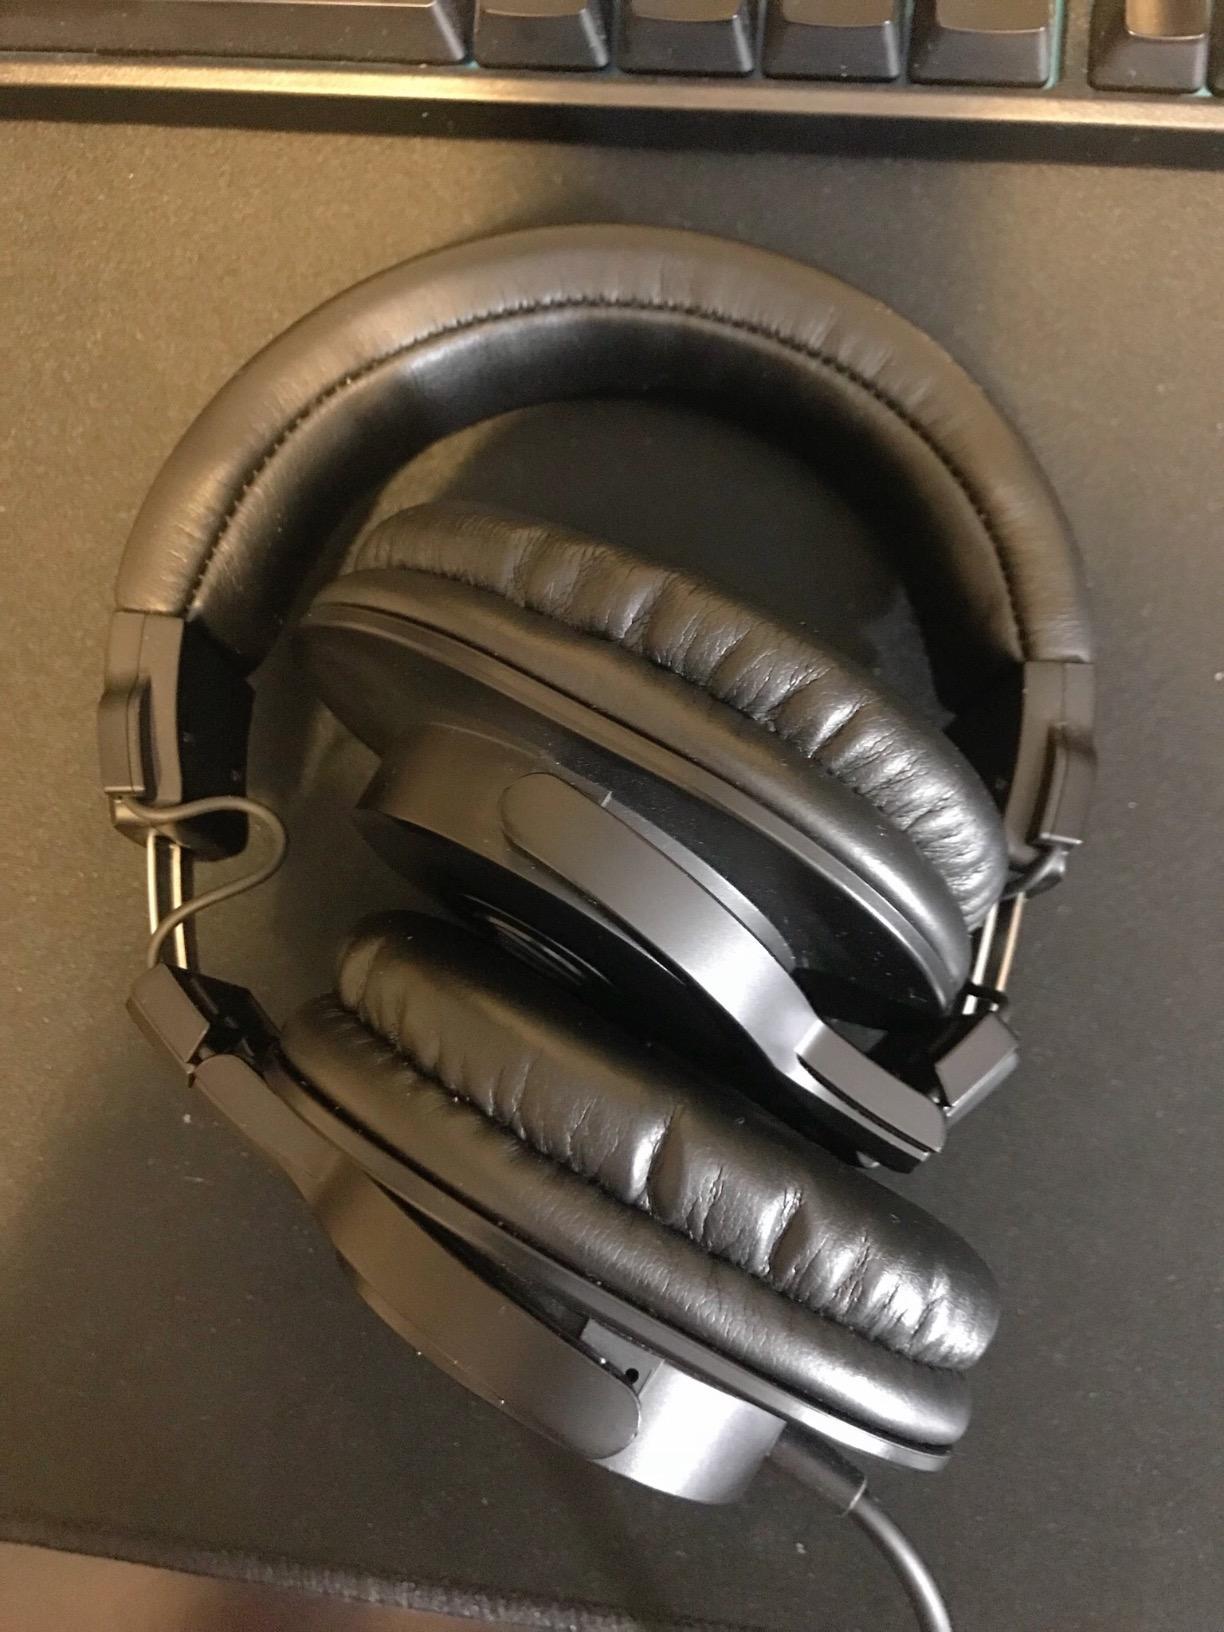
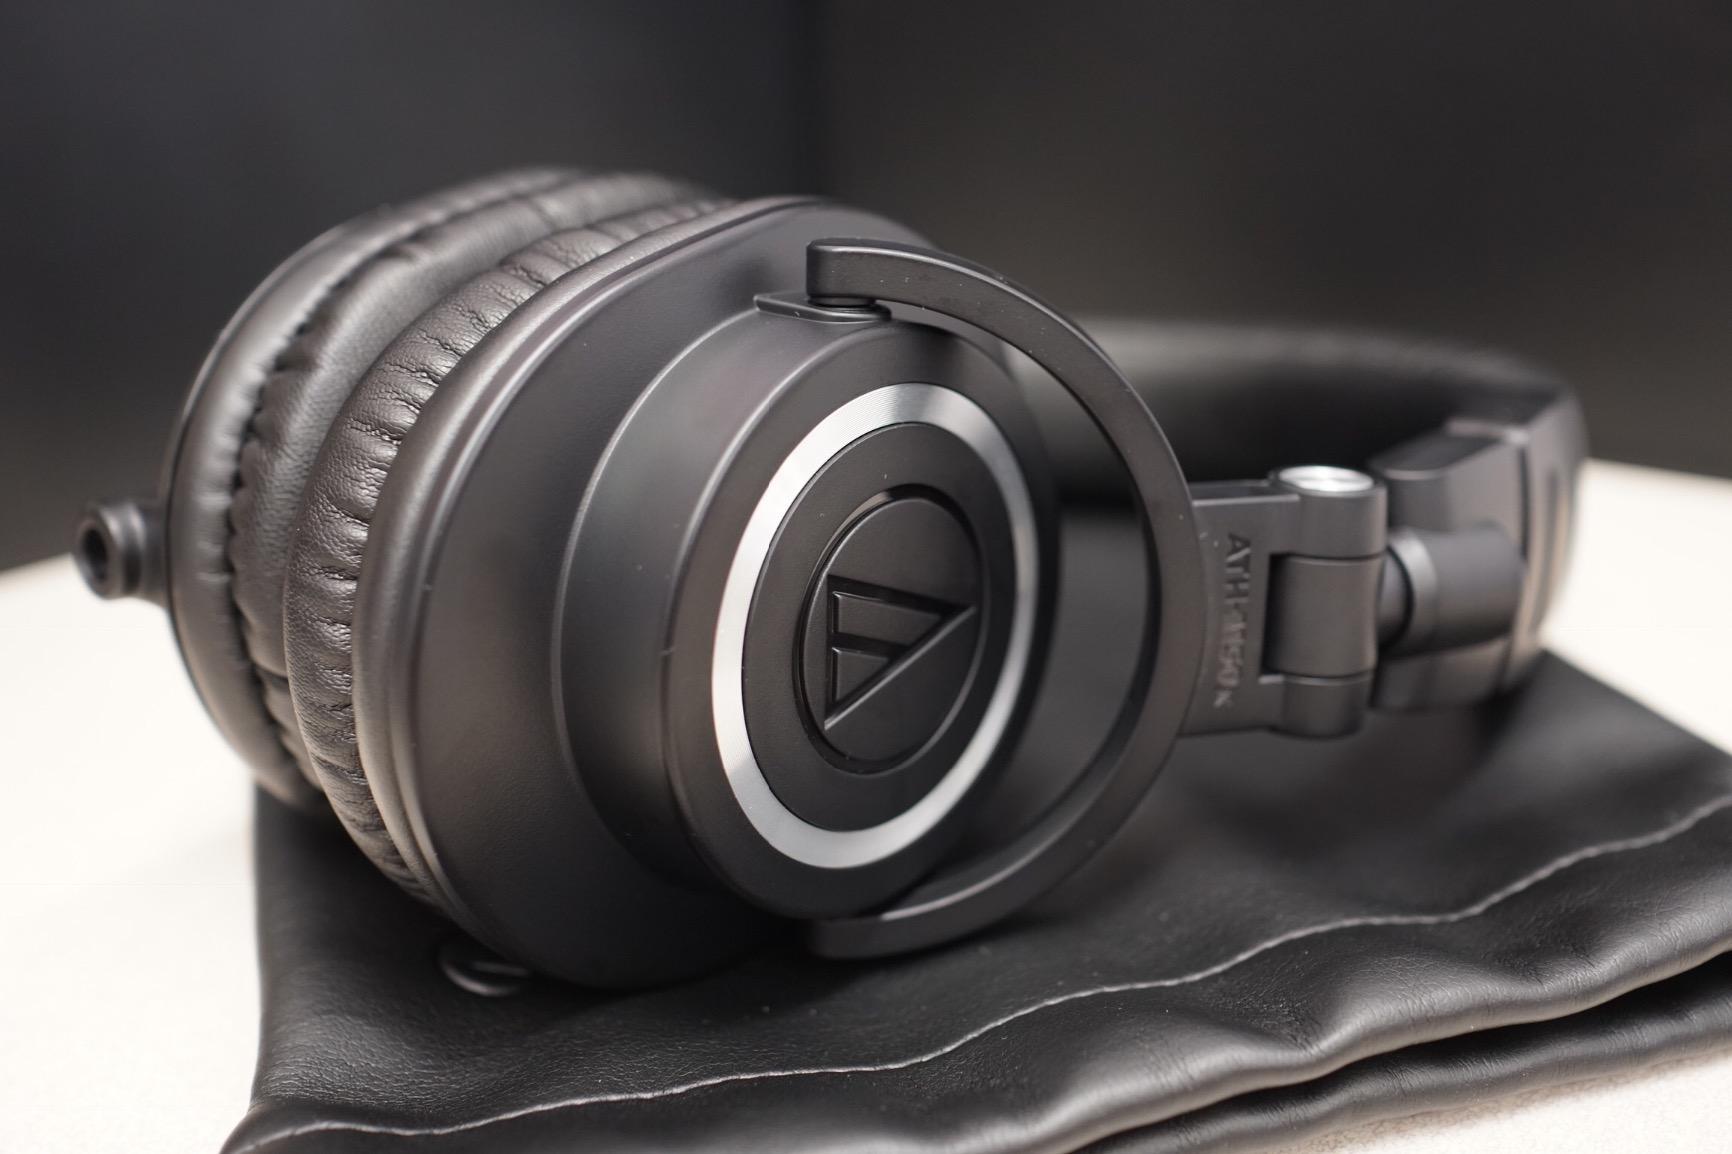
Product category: headphones
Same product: no